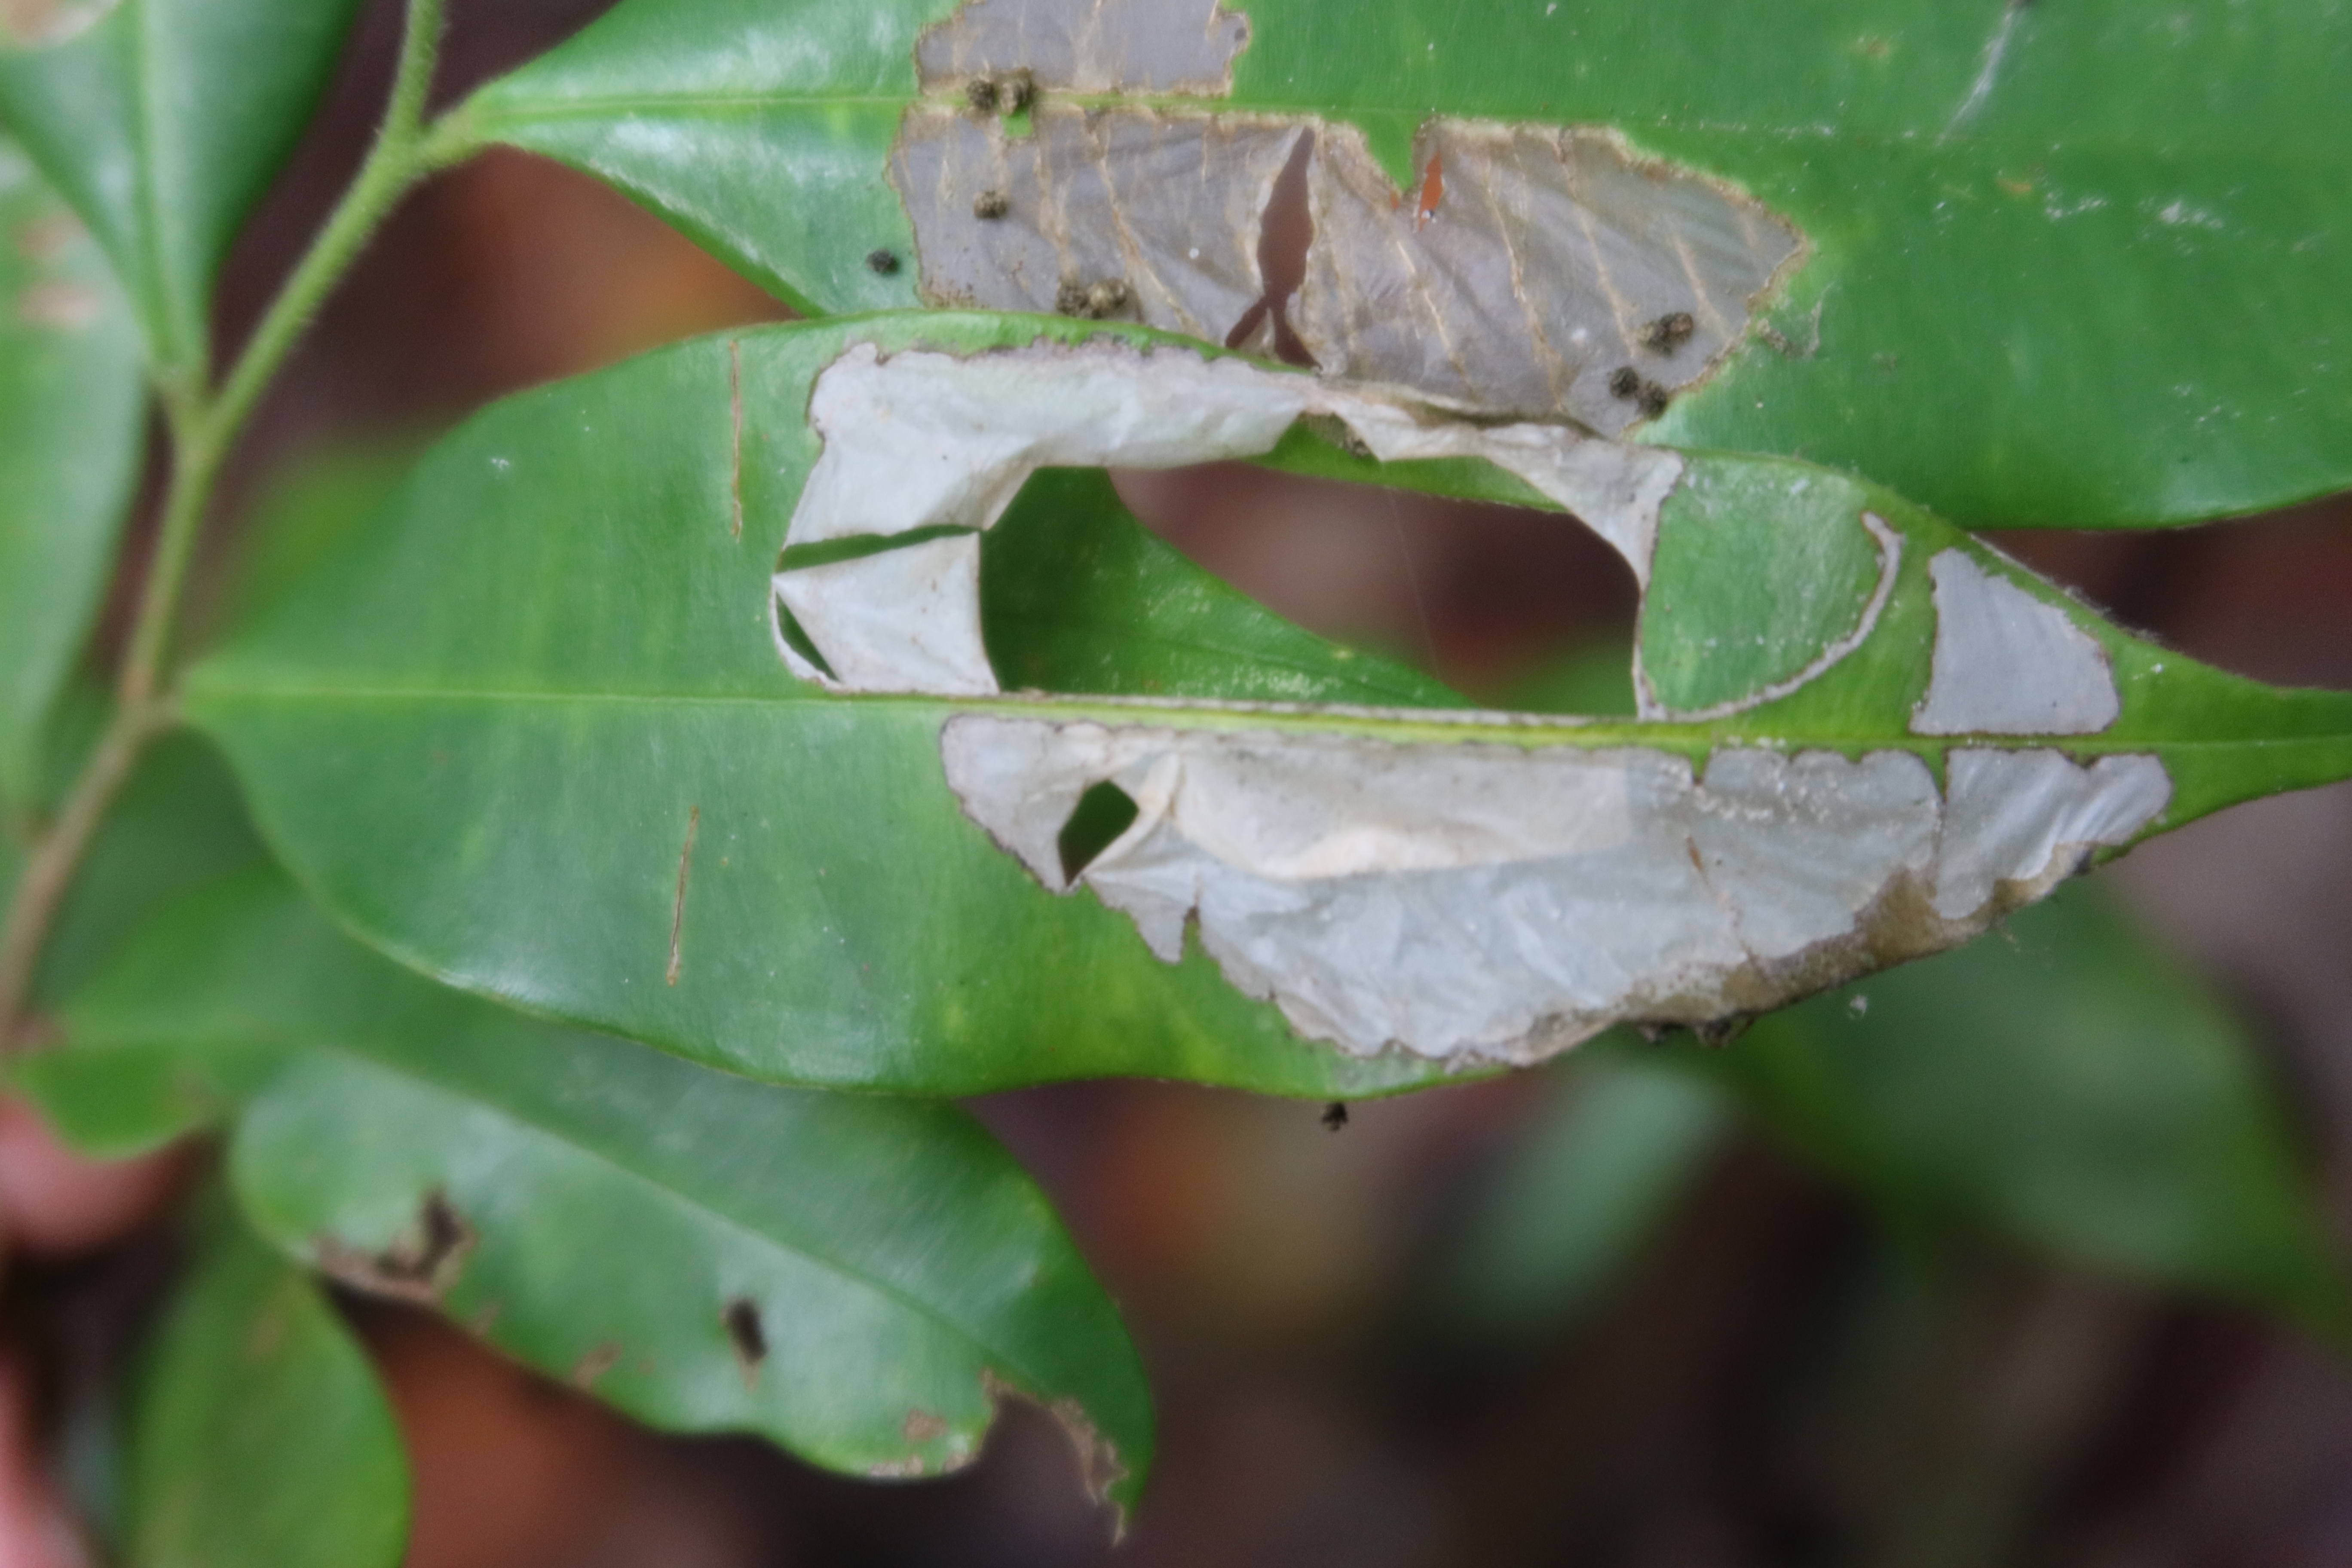
Label: Translucent lesion